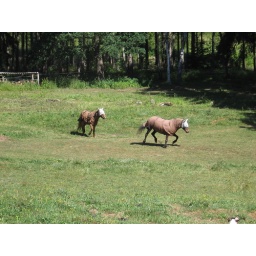
The girls in their new field